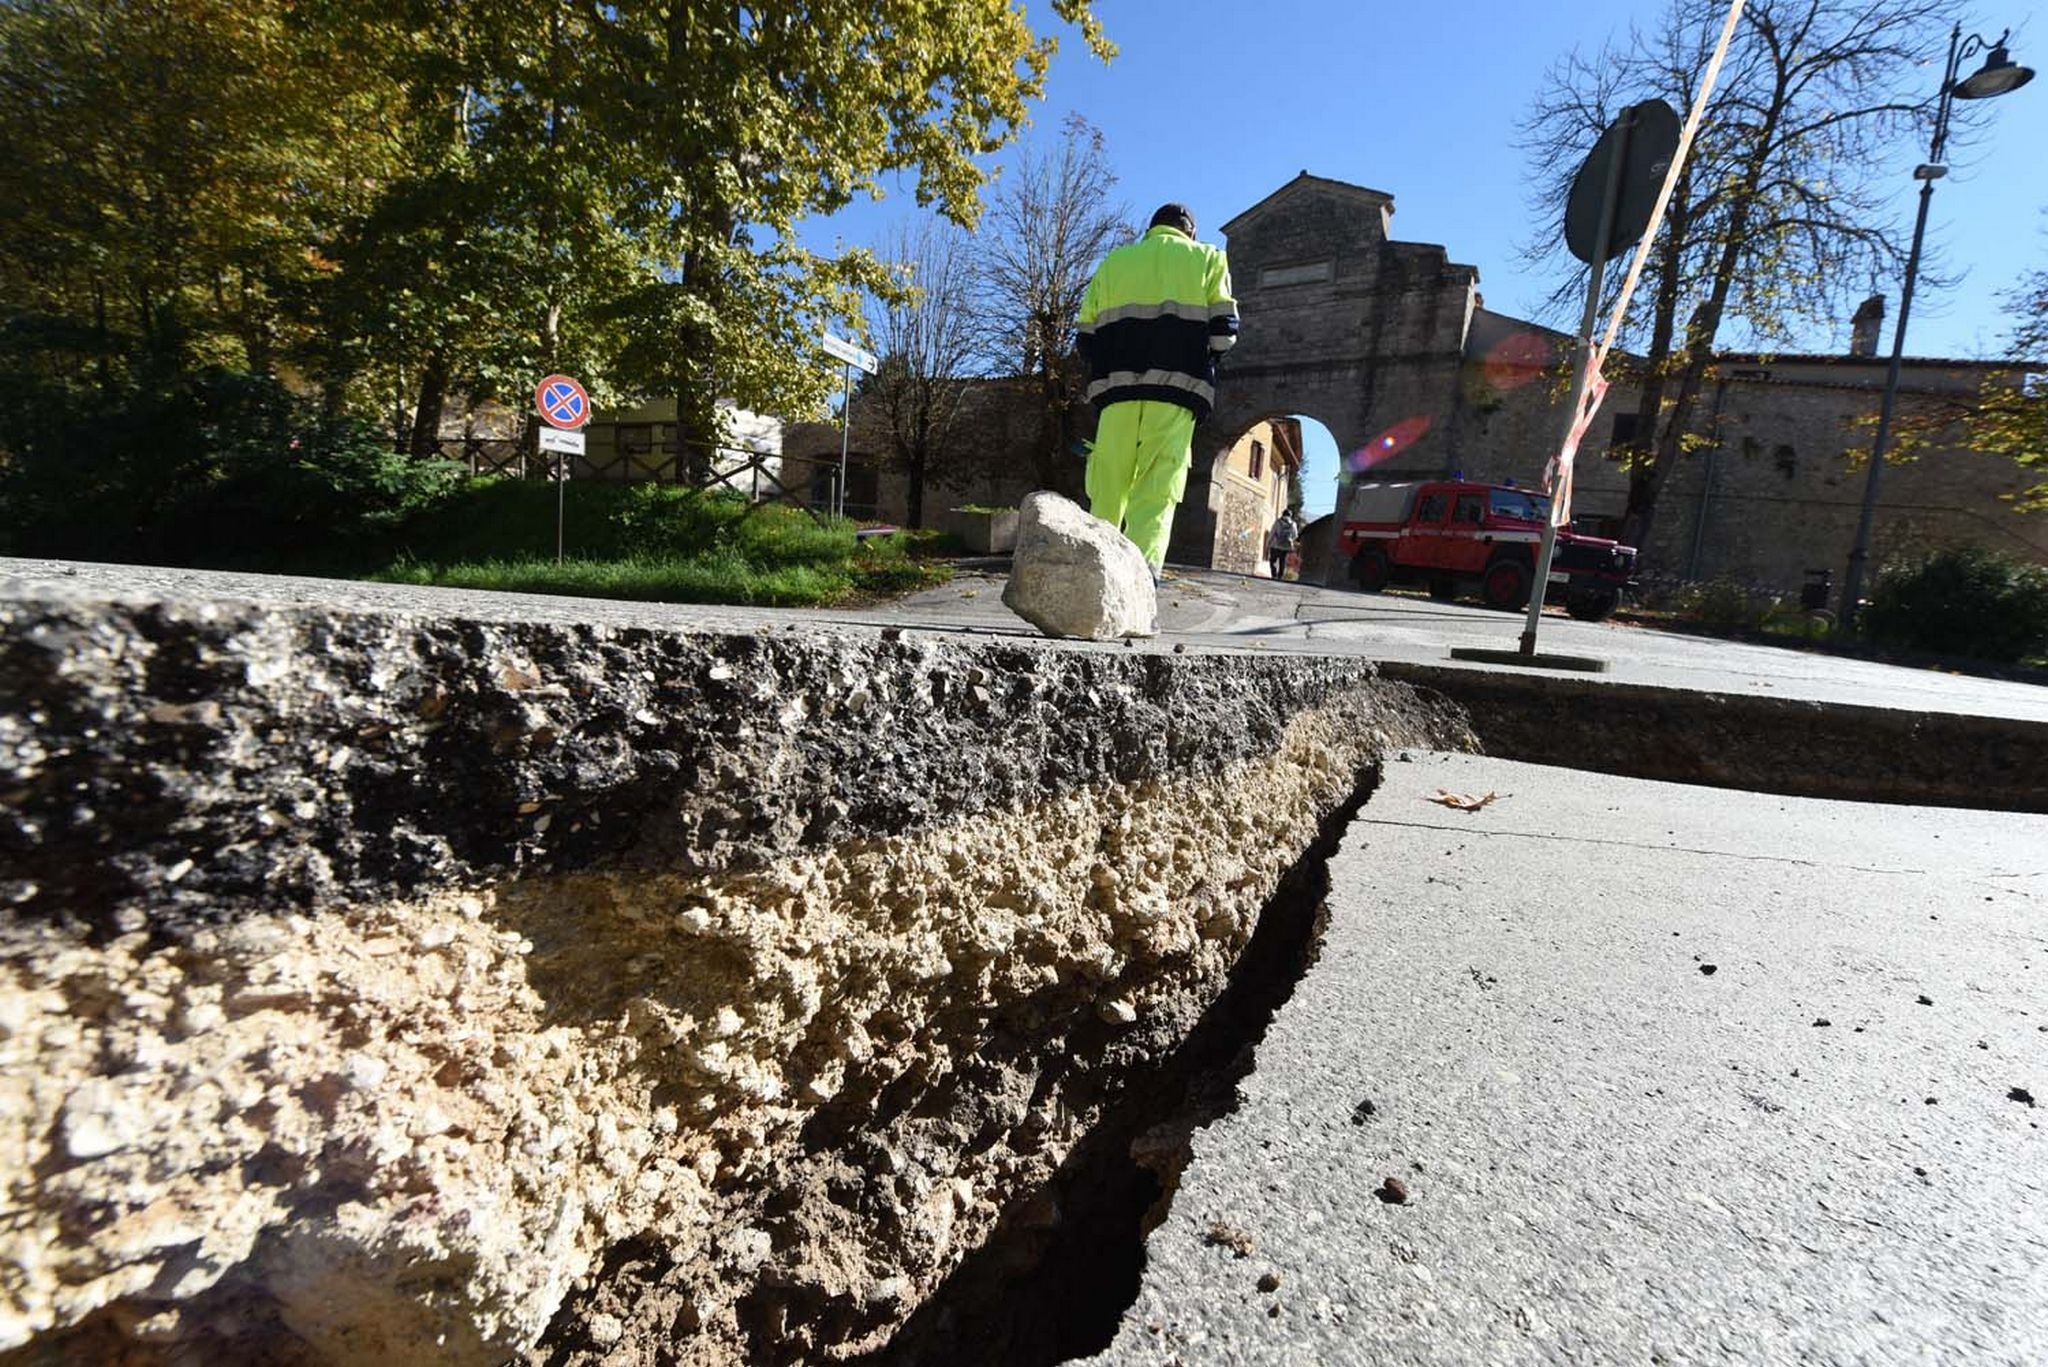
tree, street, flower, wall, garden, waterway, yard, earthquake, norcia, earthquake italy, san bendetto norcia earthquake, earthquake norcia, cracked road